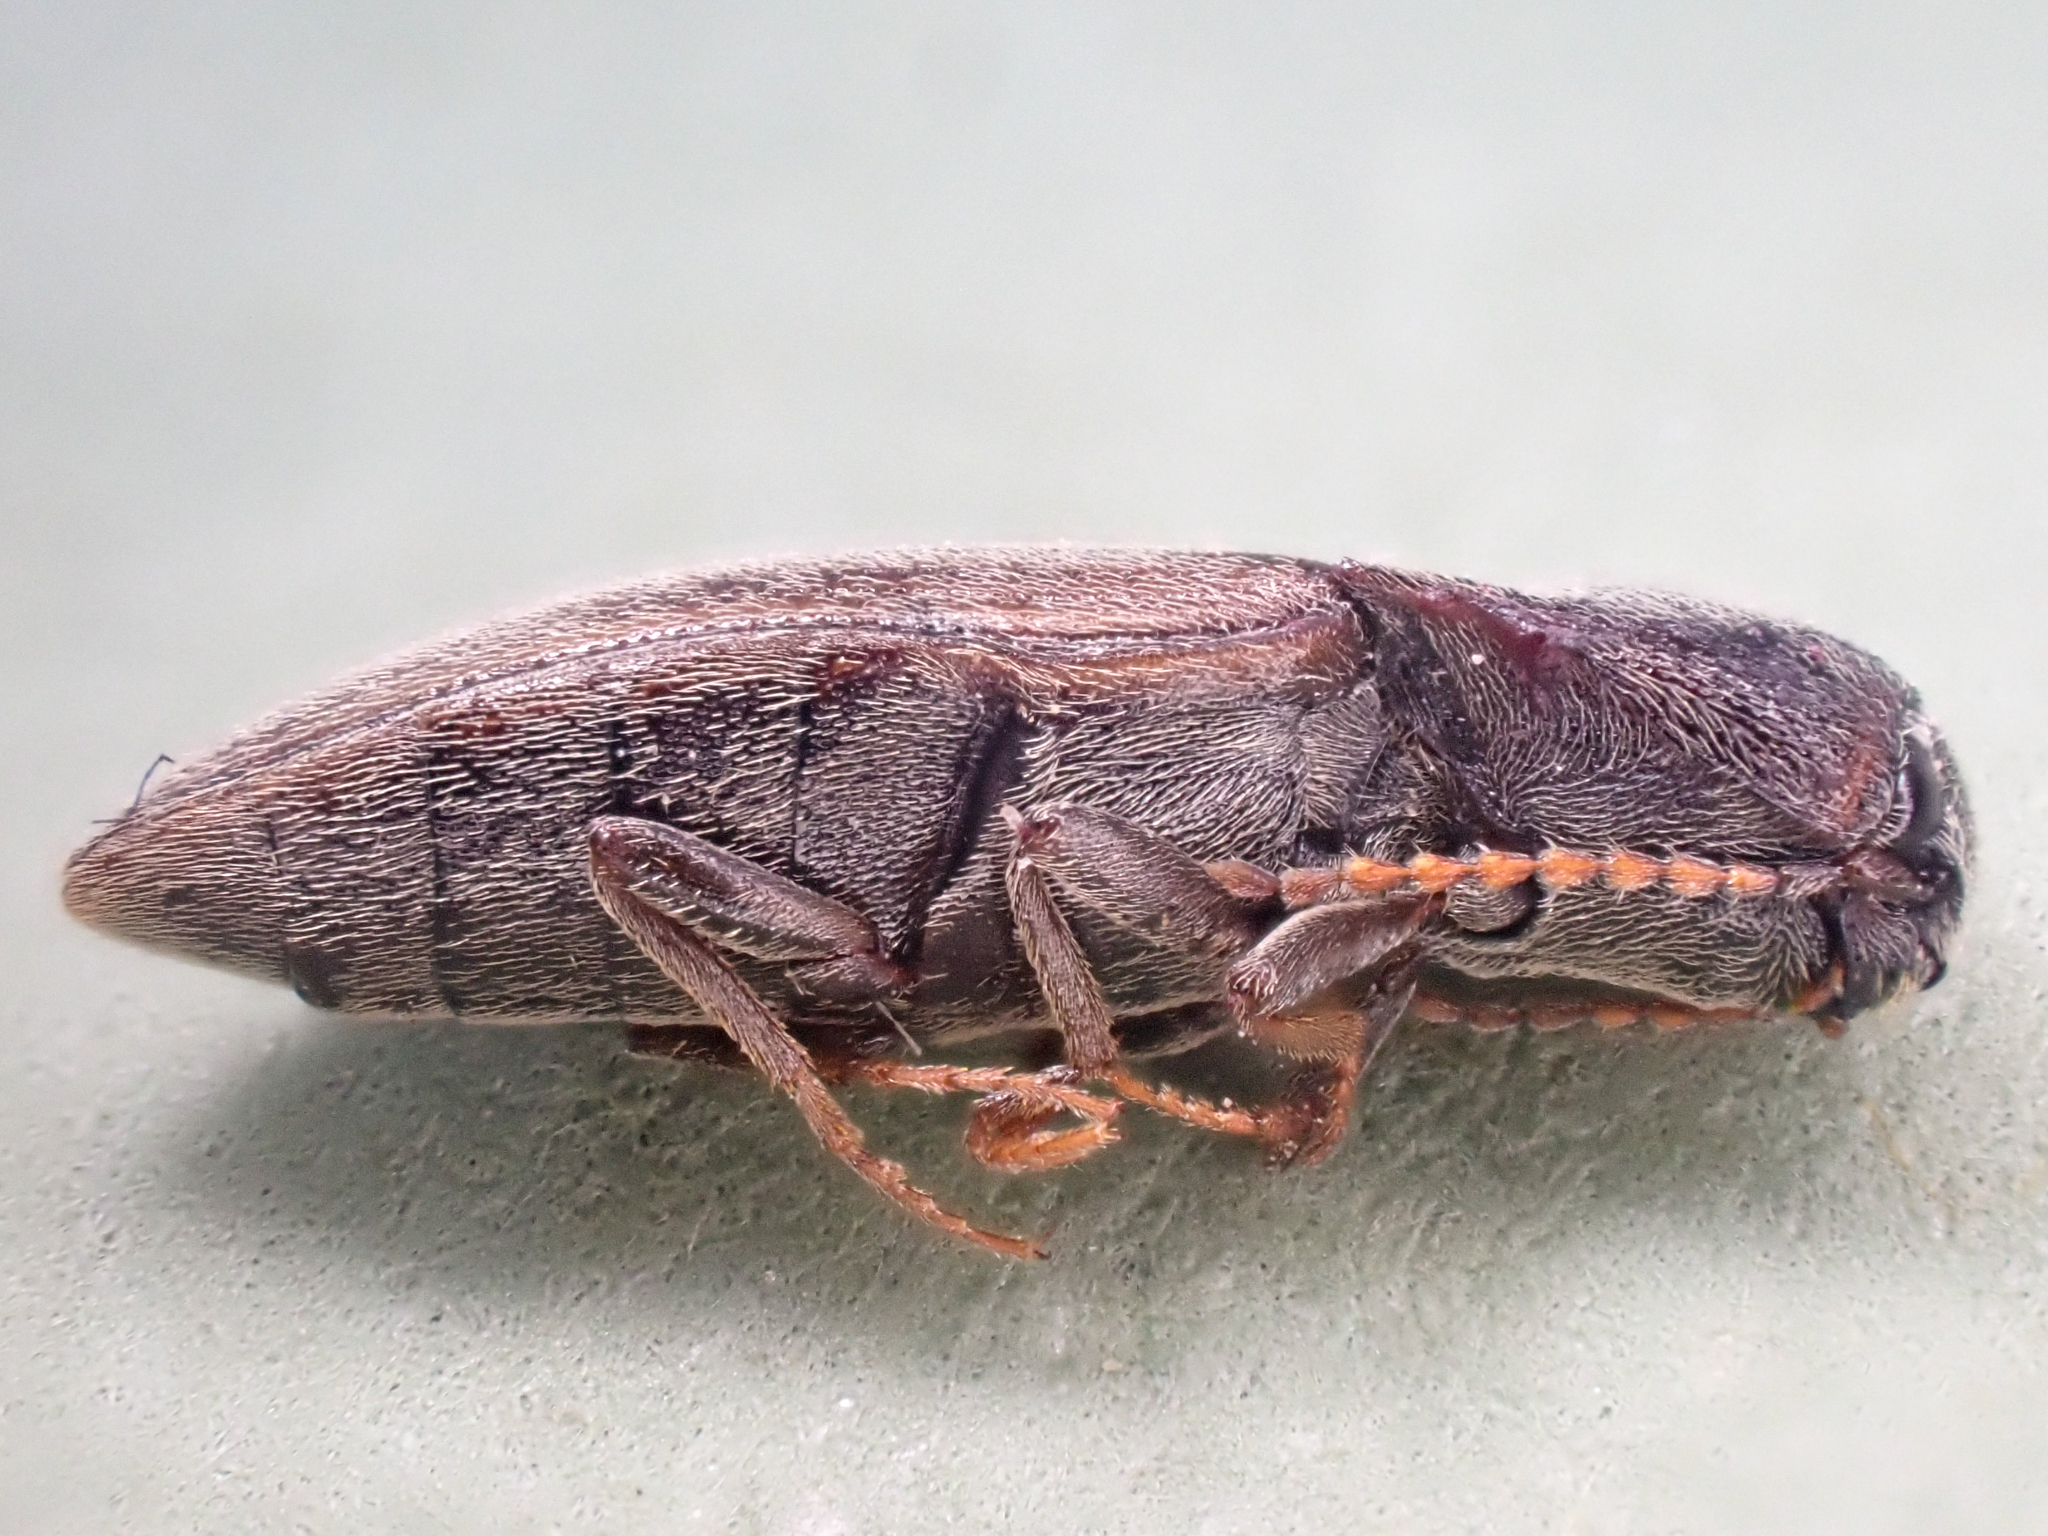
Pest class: clickbeetles_wireworms